Les Misérables (British TV series)

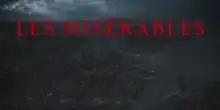

Les Misérables is a British television series based on the 1862 French historical novel of the same name by Victor Hugo. Adapted by Andrew Davies and directed by Tom Shankland, it stars Dominic West, David Oyelowo, and Lily Collins.